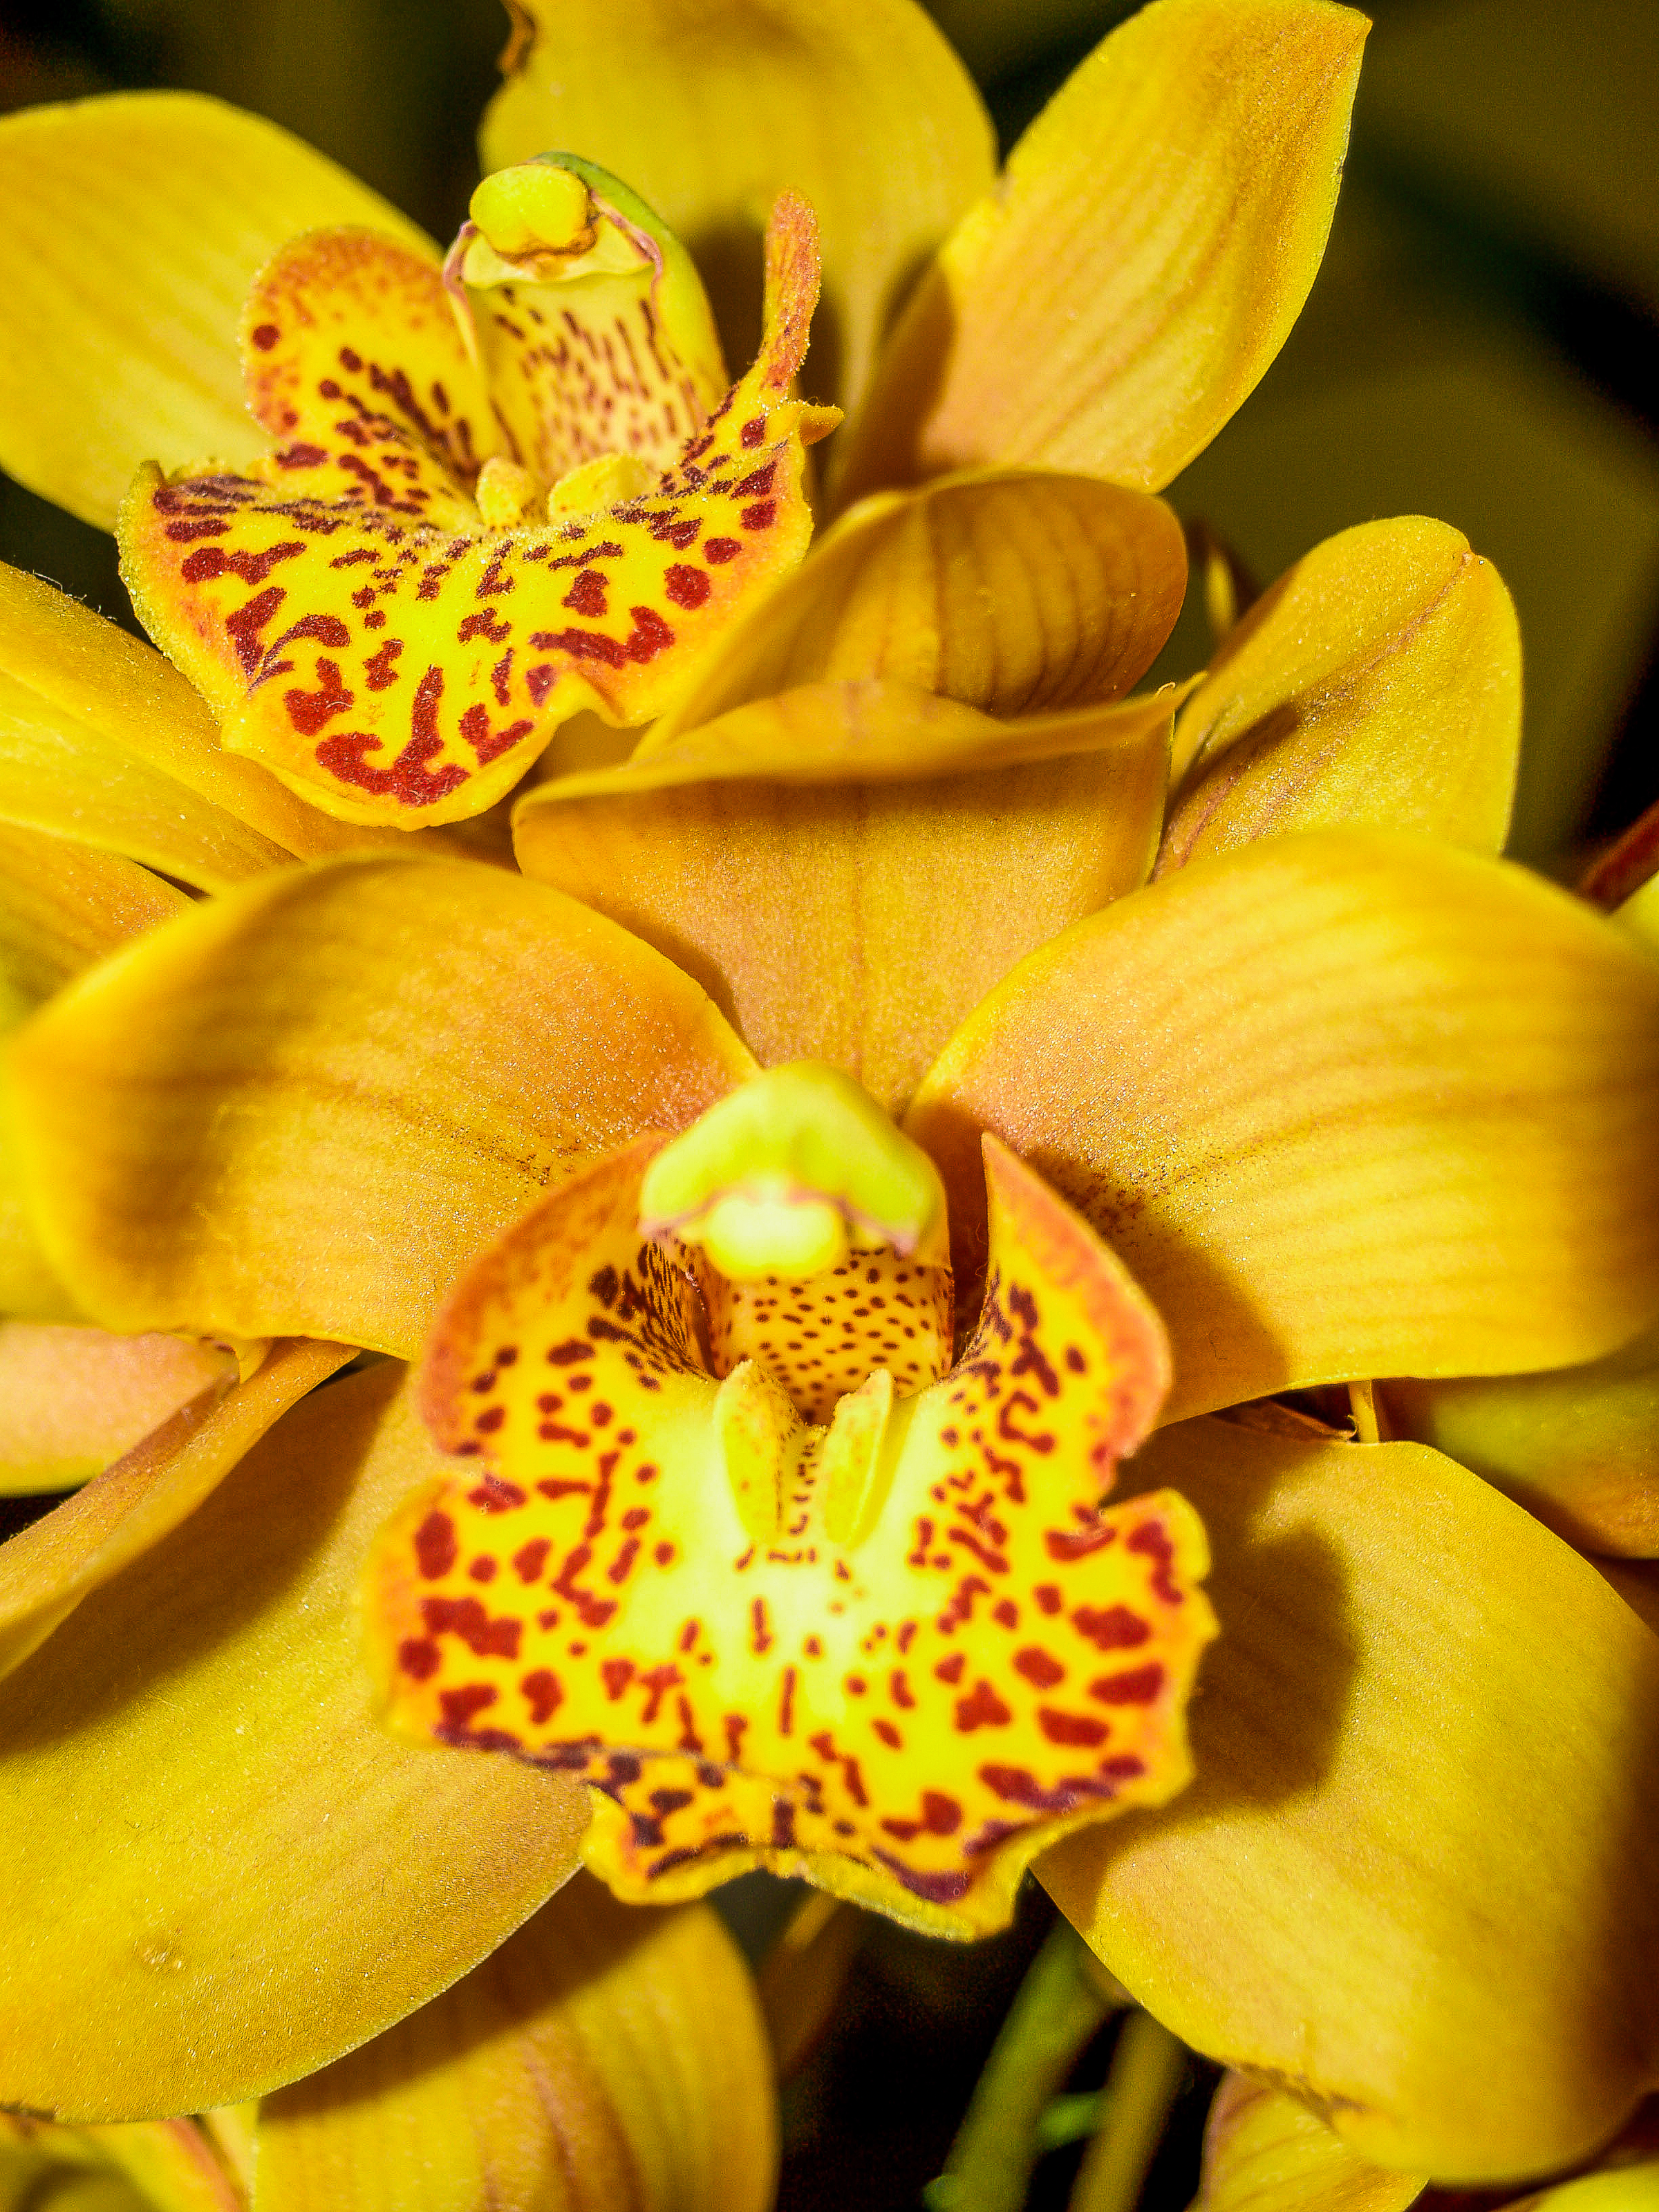
orchid, floral, purple, flora, background, blossom, flower, pink, beauty, beautiful, nature, botany, exotic, petal, closeup, color, bouquet, plant, violet, fresh, bloom, tropical, colorful, decoration, natural, garden, macro, branch, valentine, yellow, close up, flowering plant, macro photography, pollen, wildflower, cattleya, alstroemeriaceae, computer wallpaper